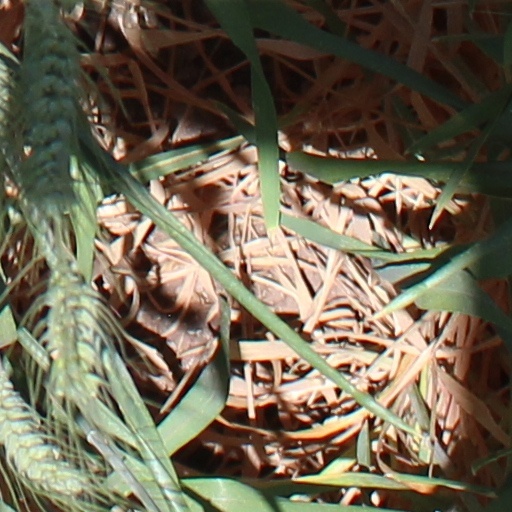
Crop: wheat